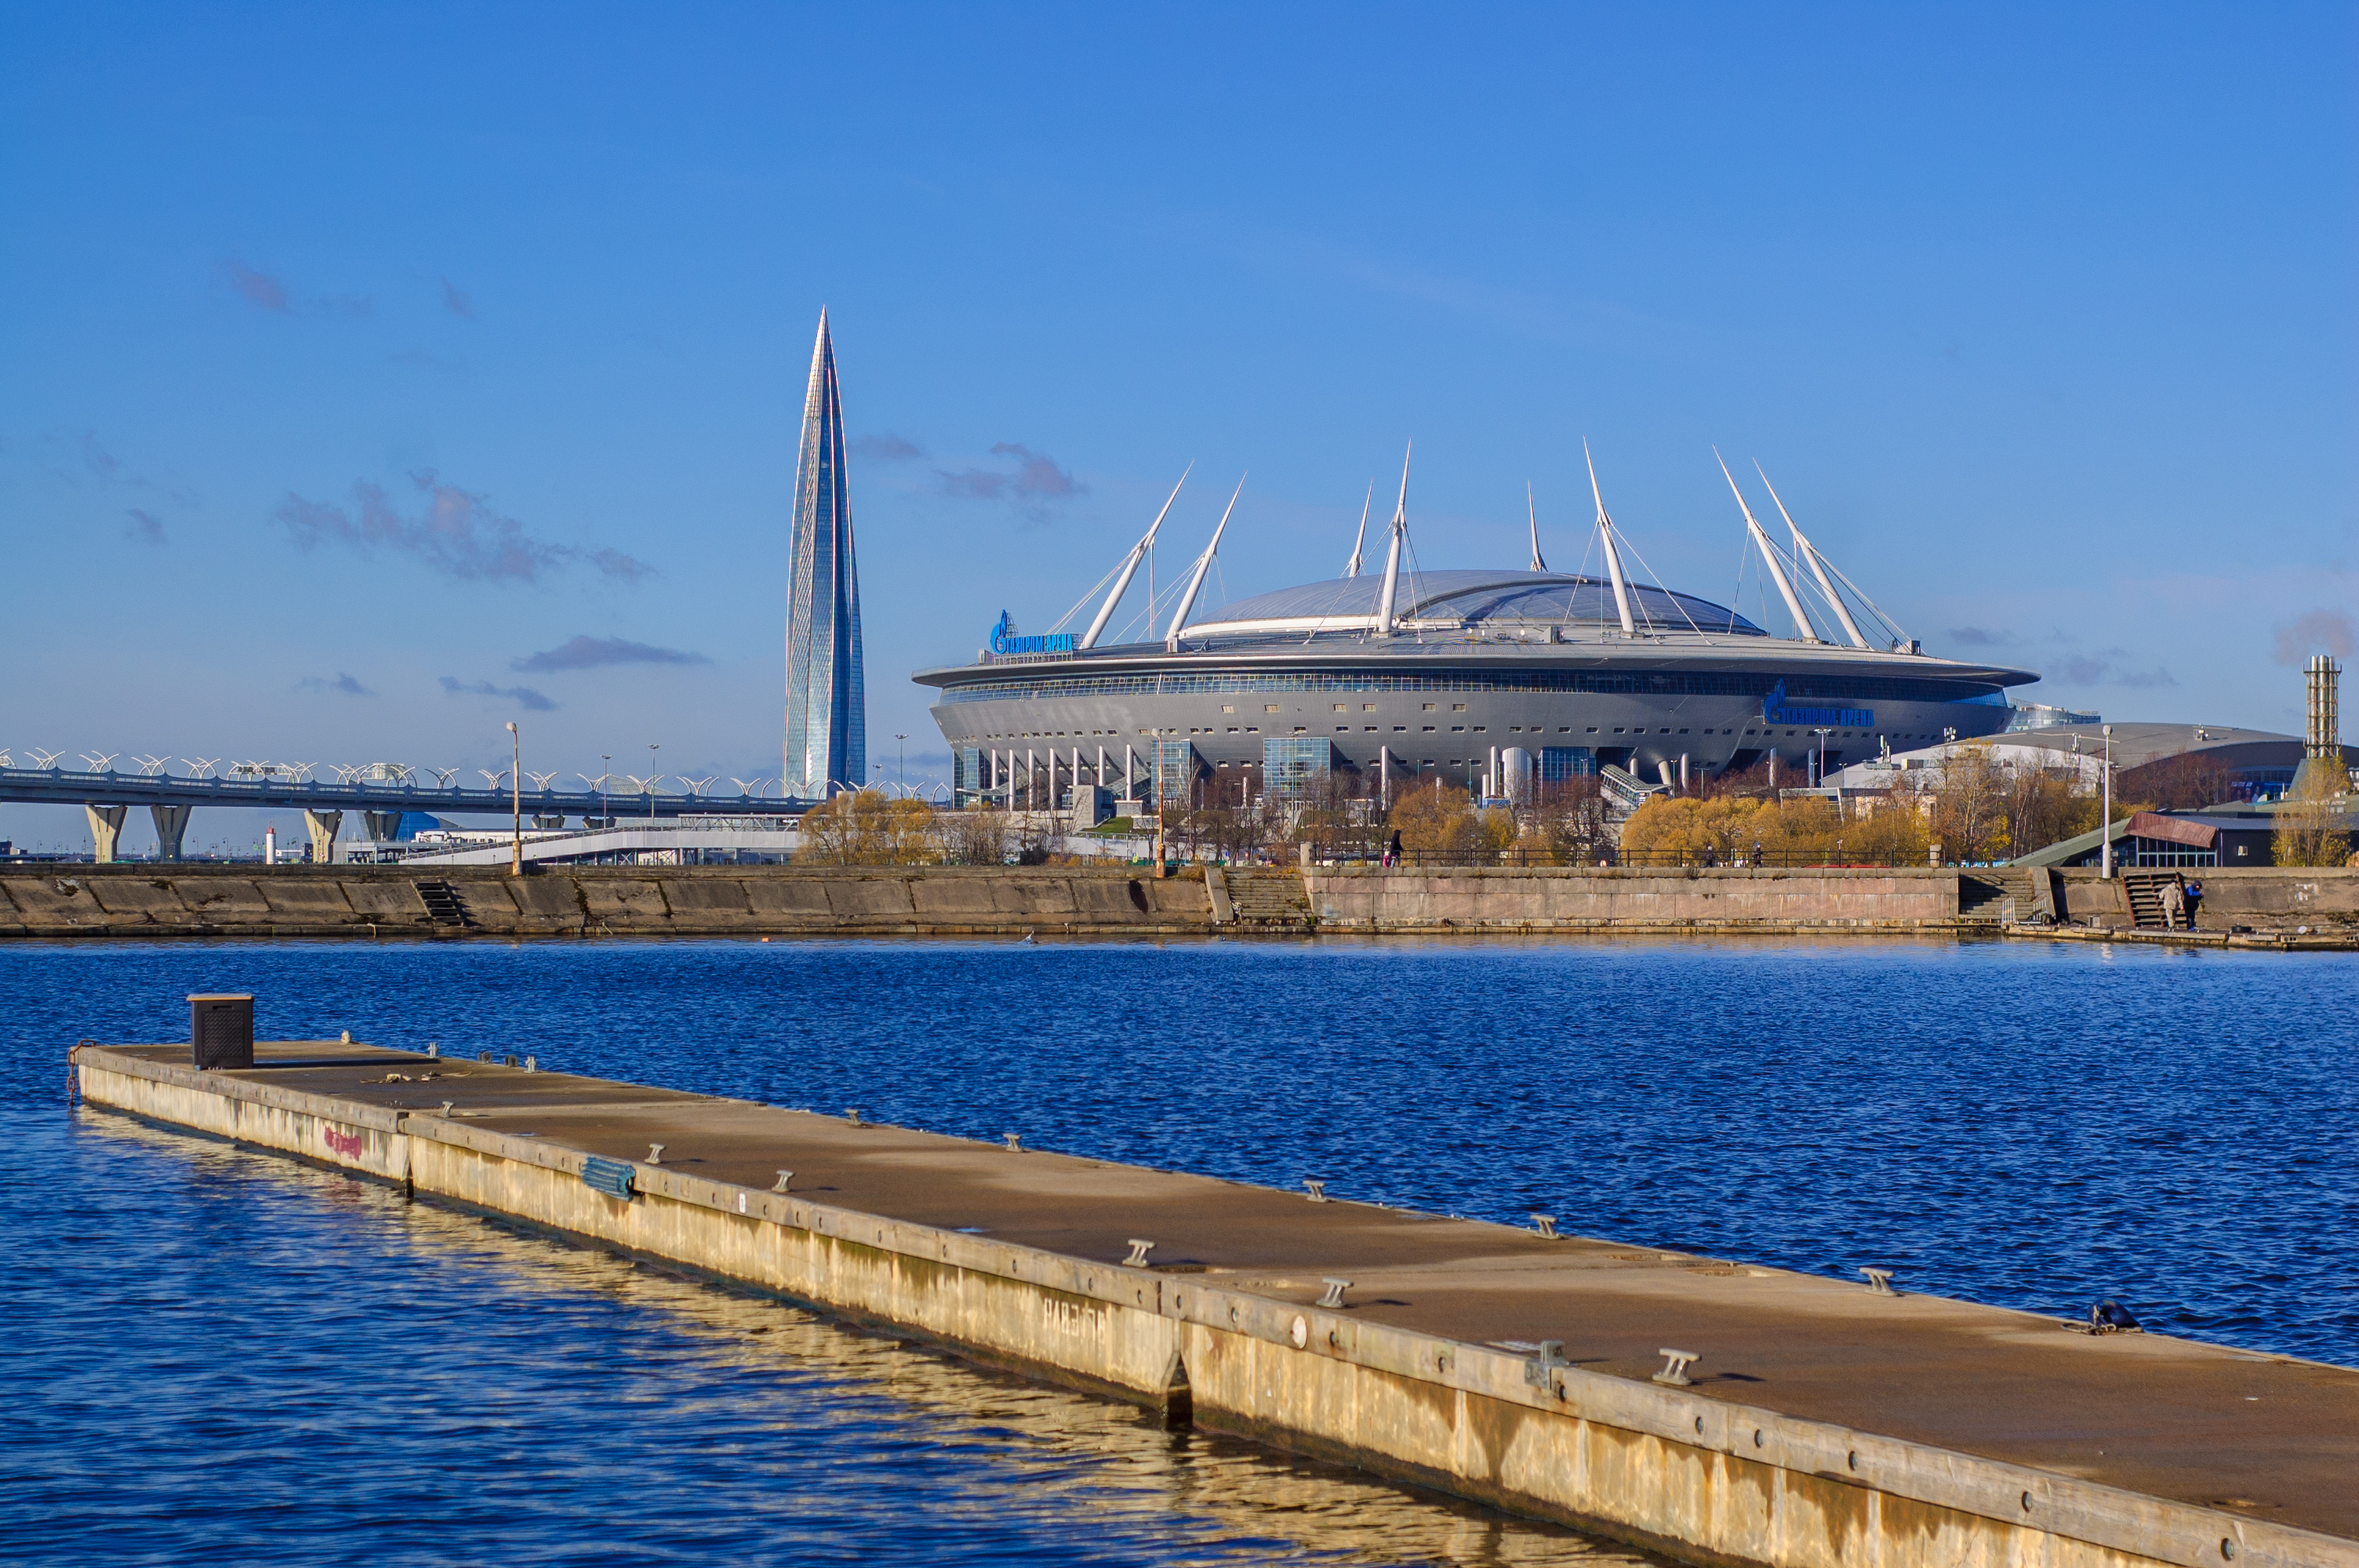
images, water, sky, water resources, cloud, infrastructure, lake, dock, bridge, waterway, building, horizon, vehicle, city, harbor, girder bridge, fixed link, coast, concrete bridge, wind, reservoir, port, channel, nonbuilding structure, cable stayed bridge, ocean, water transportation, suspension bridge, marina, extradosed bridge, reflection, pier, beam bridge, crane, boardwalk, tower, mast, sea, roof, tourism, vacation, wind turbine, river, box girder bridge, public utility